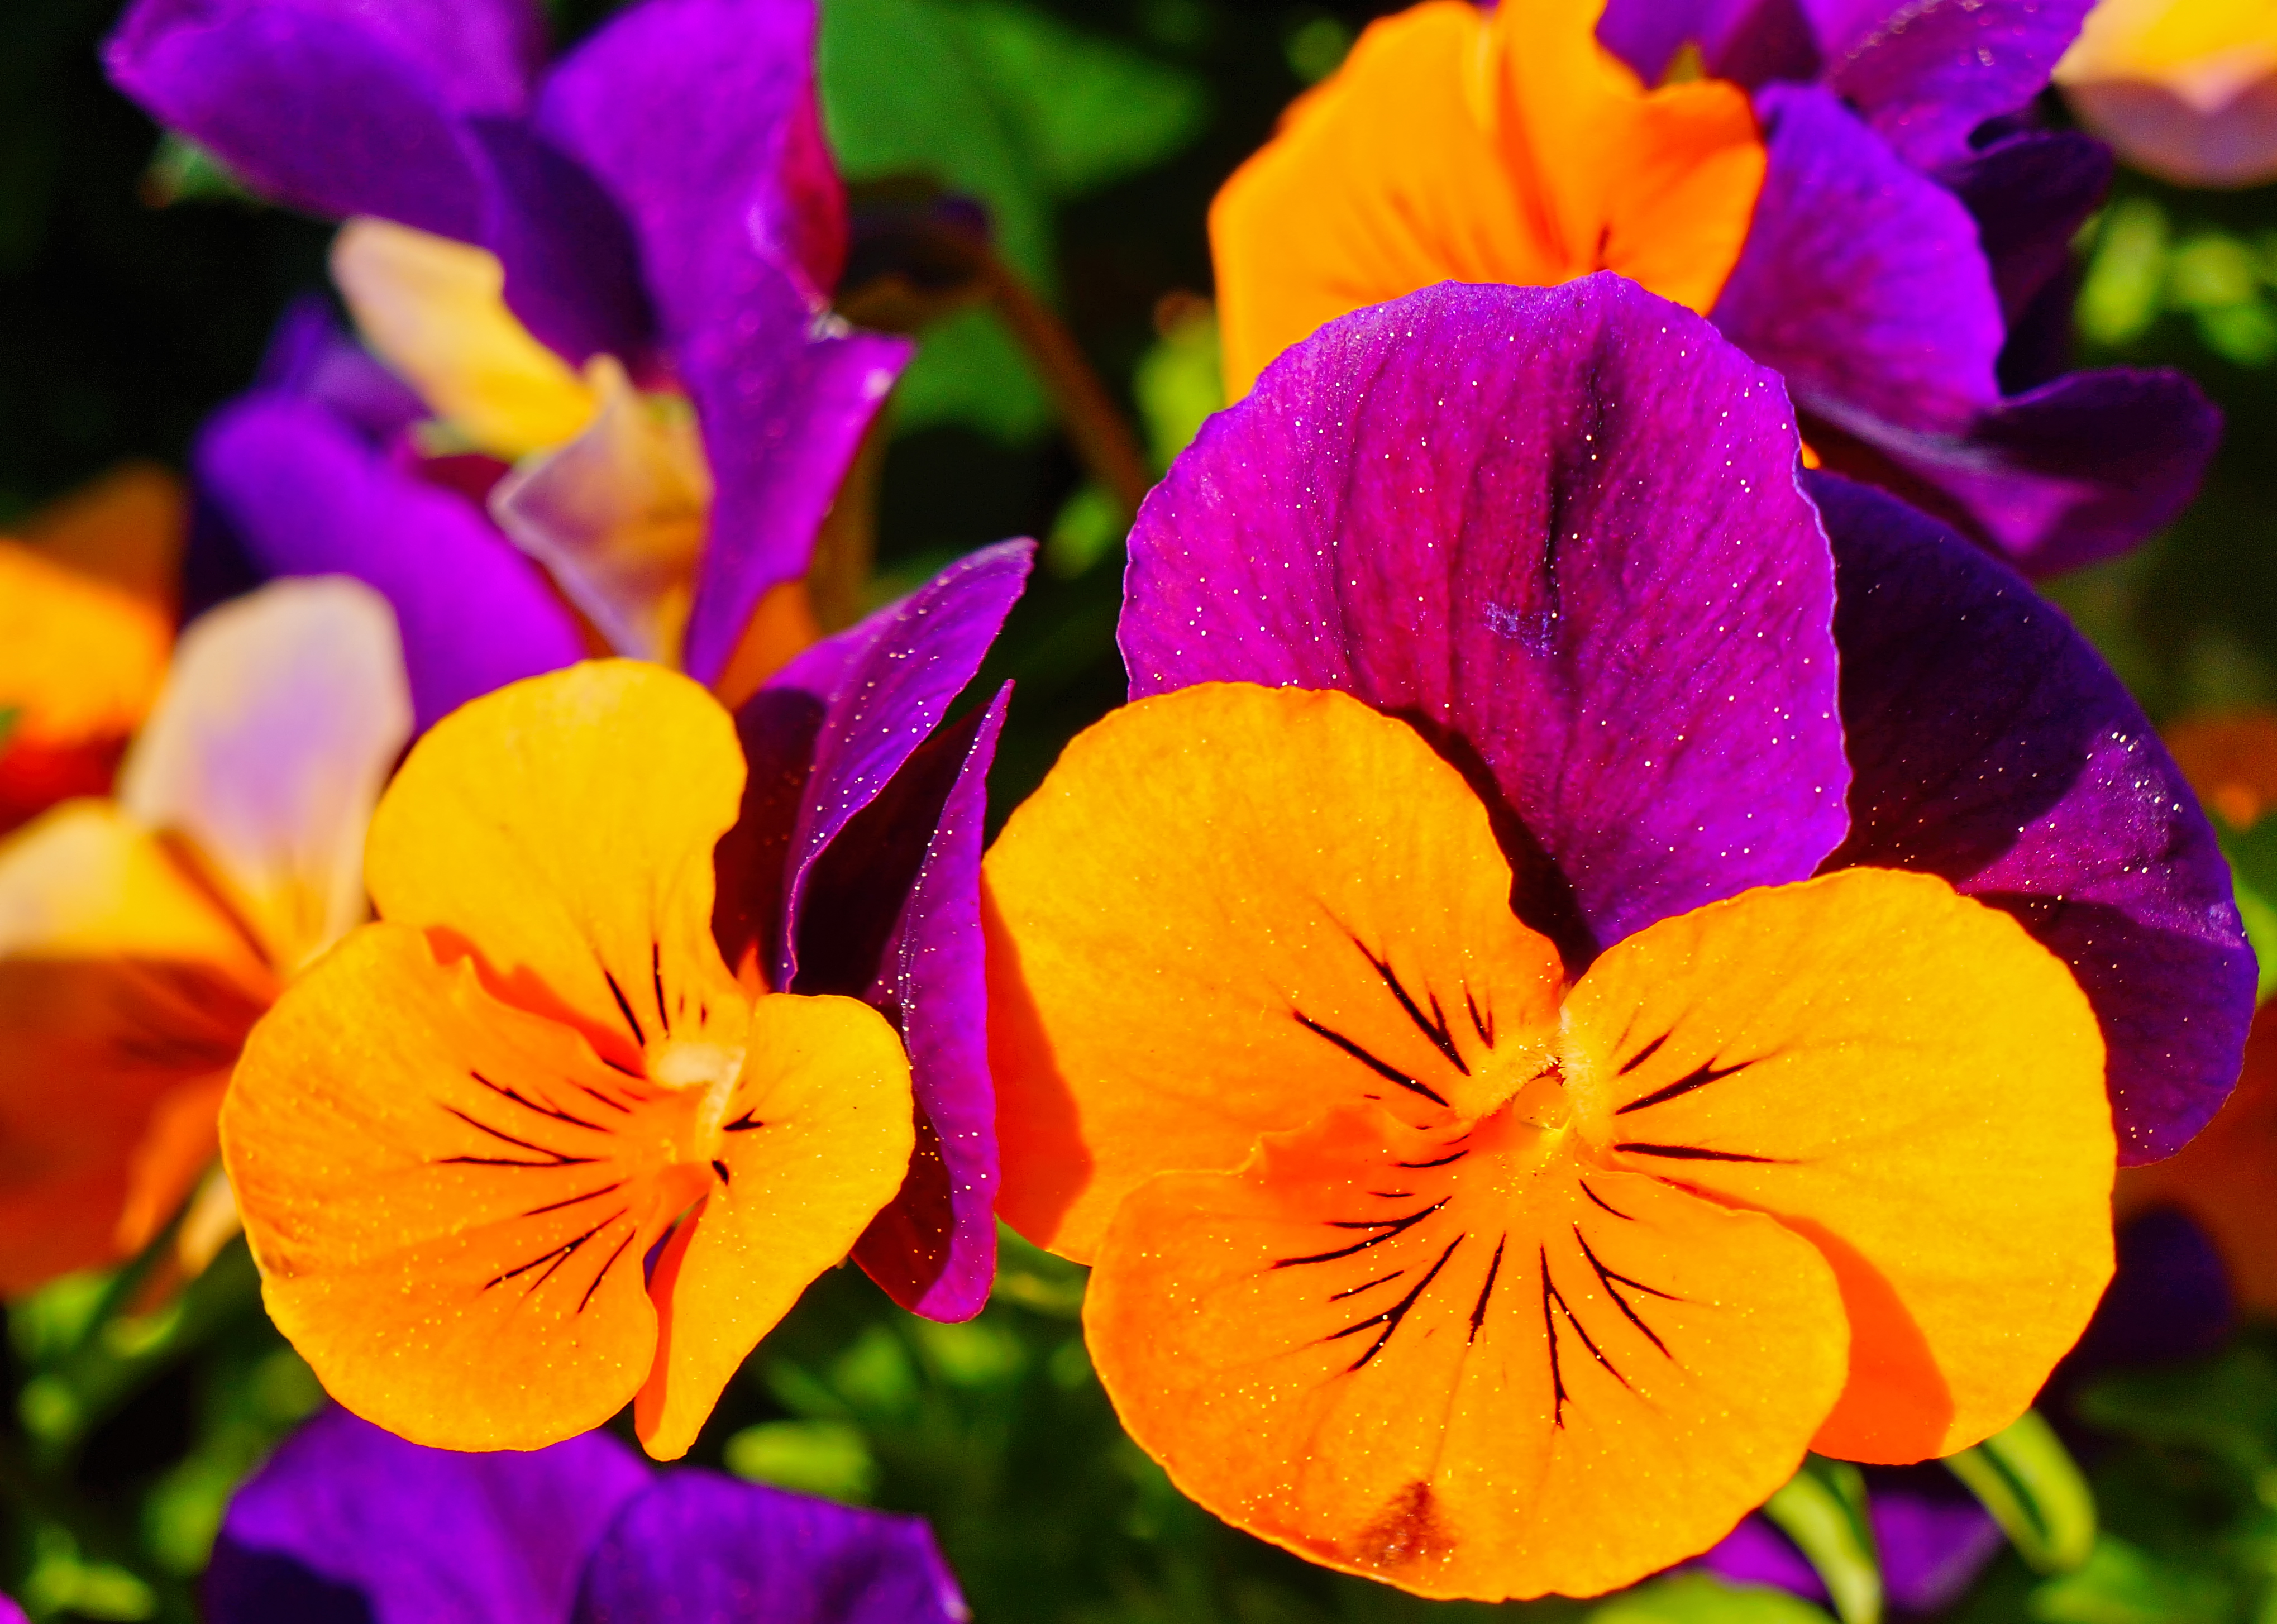
nature, plant, flower, purple, petal, botany, yellow, flora, plants, wildflower, flowers, eye, finland, helsinki, viola, macro photography, pansy, flowering plant, annual plant, land plant, violet family